HMS M33

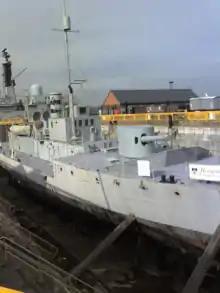
"M33" during restoration in February 2007

In 1925 "M33" became a mine-laying training ship and was renamed HMS "Minerva" on 3 February 1925. She went through a number of roles for the remainder of her career including fuelling hulk and boom defence workshop. Her name was changed again in 1939, this time to Hulk "C23". In 1946 she became a floating office at the Royal Clarence Victualling Yard at Gosport.